Net Yaroze

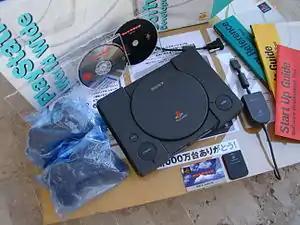
Sony Net Yaroze with software development kit

The is a development kit for the PlayStation video game console. It was a promotion by Sony Computer Entertainment to computer programming hobbyists which launched in June 1996 in Japan and in 1997 in other countries. It was originally called Net Yarouze, but was changed to Net Yaroze in late 1996. "Yarōze" means "Let's do it together".